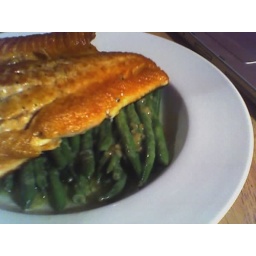
seared salmon and green beans in lemon butter sauce